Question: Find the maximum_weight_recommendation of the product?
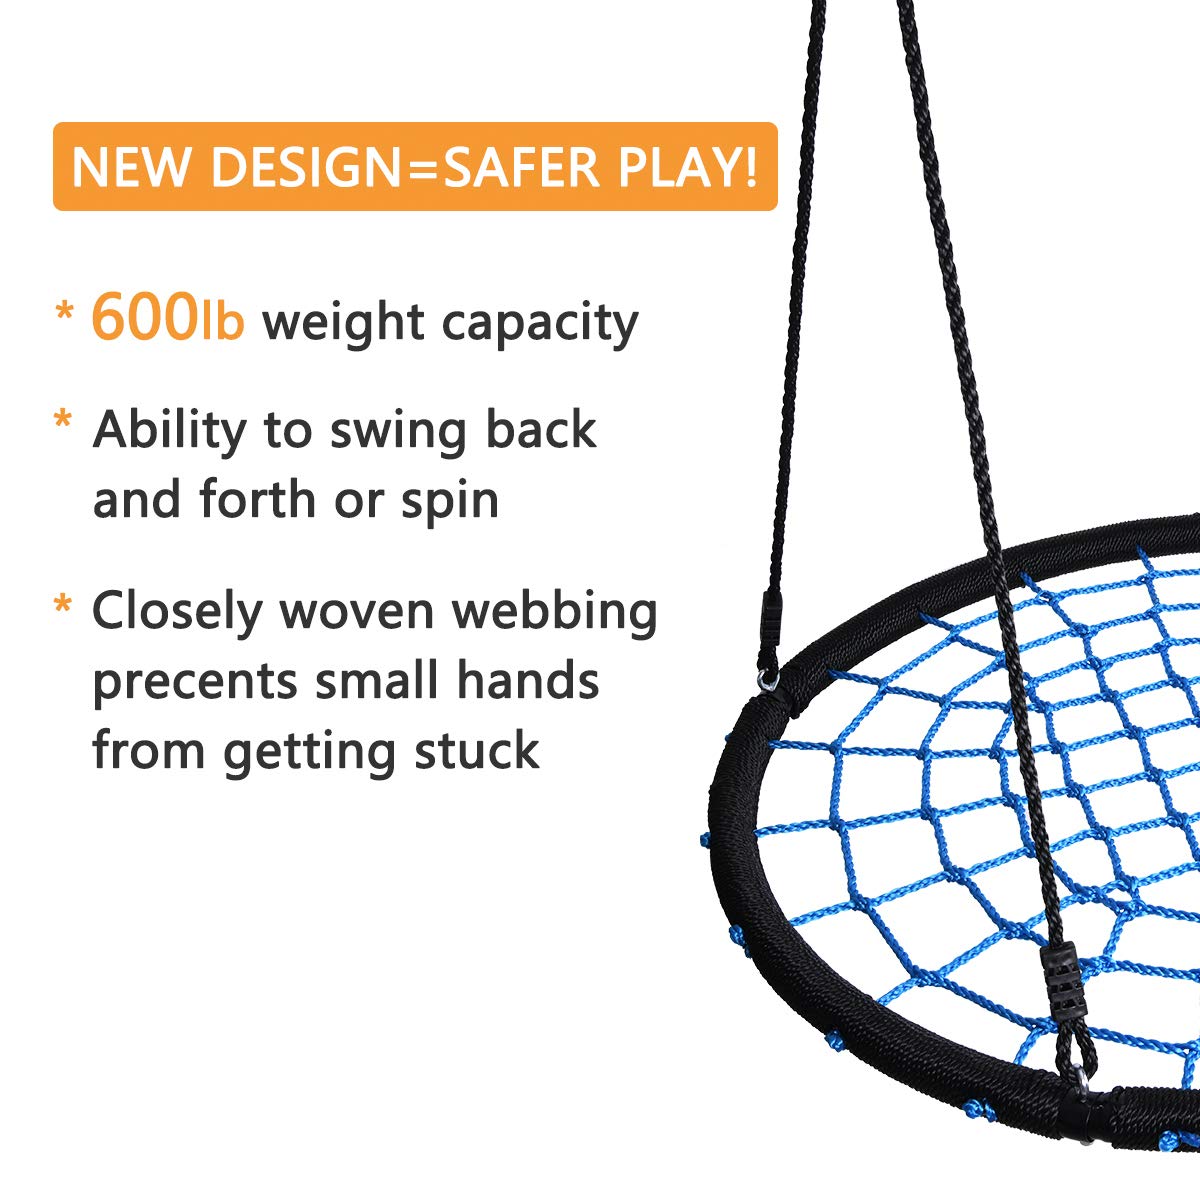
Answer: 600 pound